Magnetic slime robot

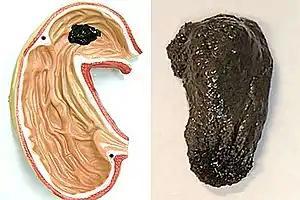

A magnetic slime robot is a self-healing soft robot made up of polyvinyl alcohol, borax and neodymium magnet particles. It was co-created by professor Li Zhang of Chinese University of Hong Kong. It is a non-Newtonian fluid that behaves like a liquid or solid depending on force, having "visco-elastic properties". The robot is developed by and could be deployed inside the human body to perform tasks such as retrieving objects out of it. Contrary to its name, it currently does not have a robot in it, and is only controlled by magnets. It can reach speeds of 30 millimeters per second.